Katsuhiko Oku

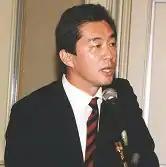
Katsuhiko Oku

Katsuhiko Oku (奥 克彦 "Oku Katsuhiko", 3 January 1958 – 29 November 2003) was a Japanese diplomat who played rugby for Oxford and Waseda University. In Britain he was known as "Katsu".